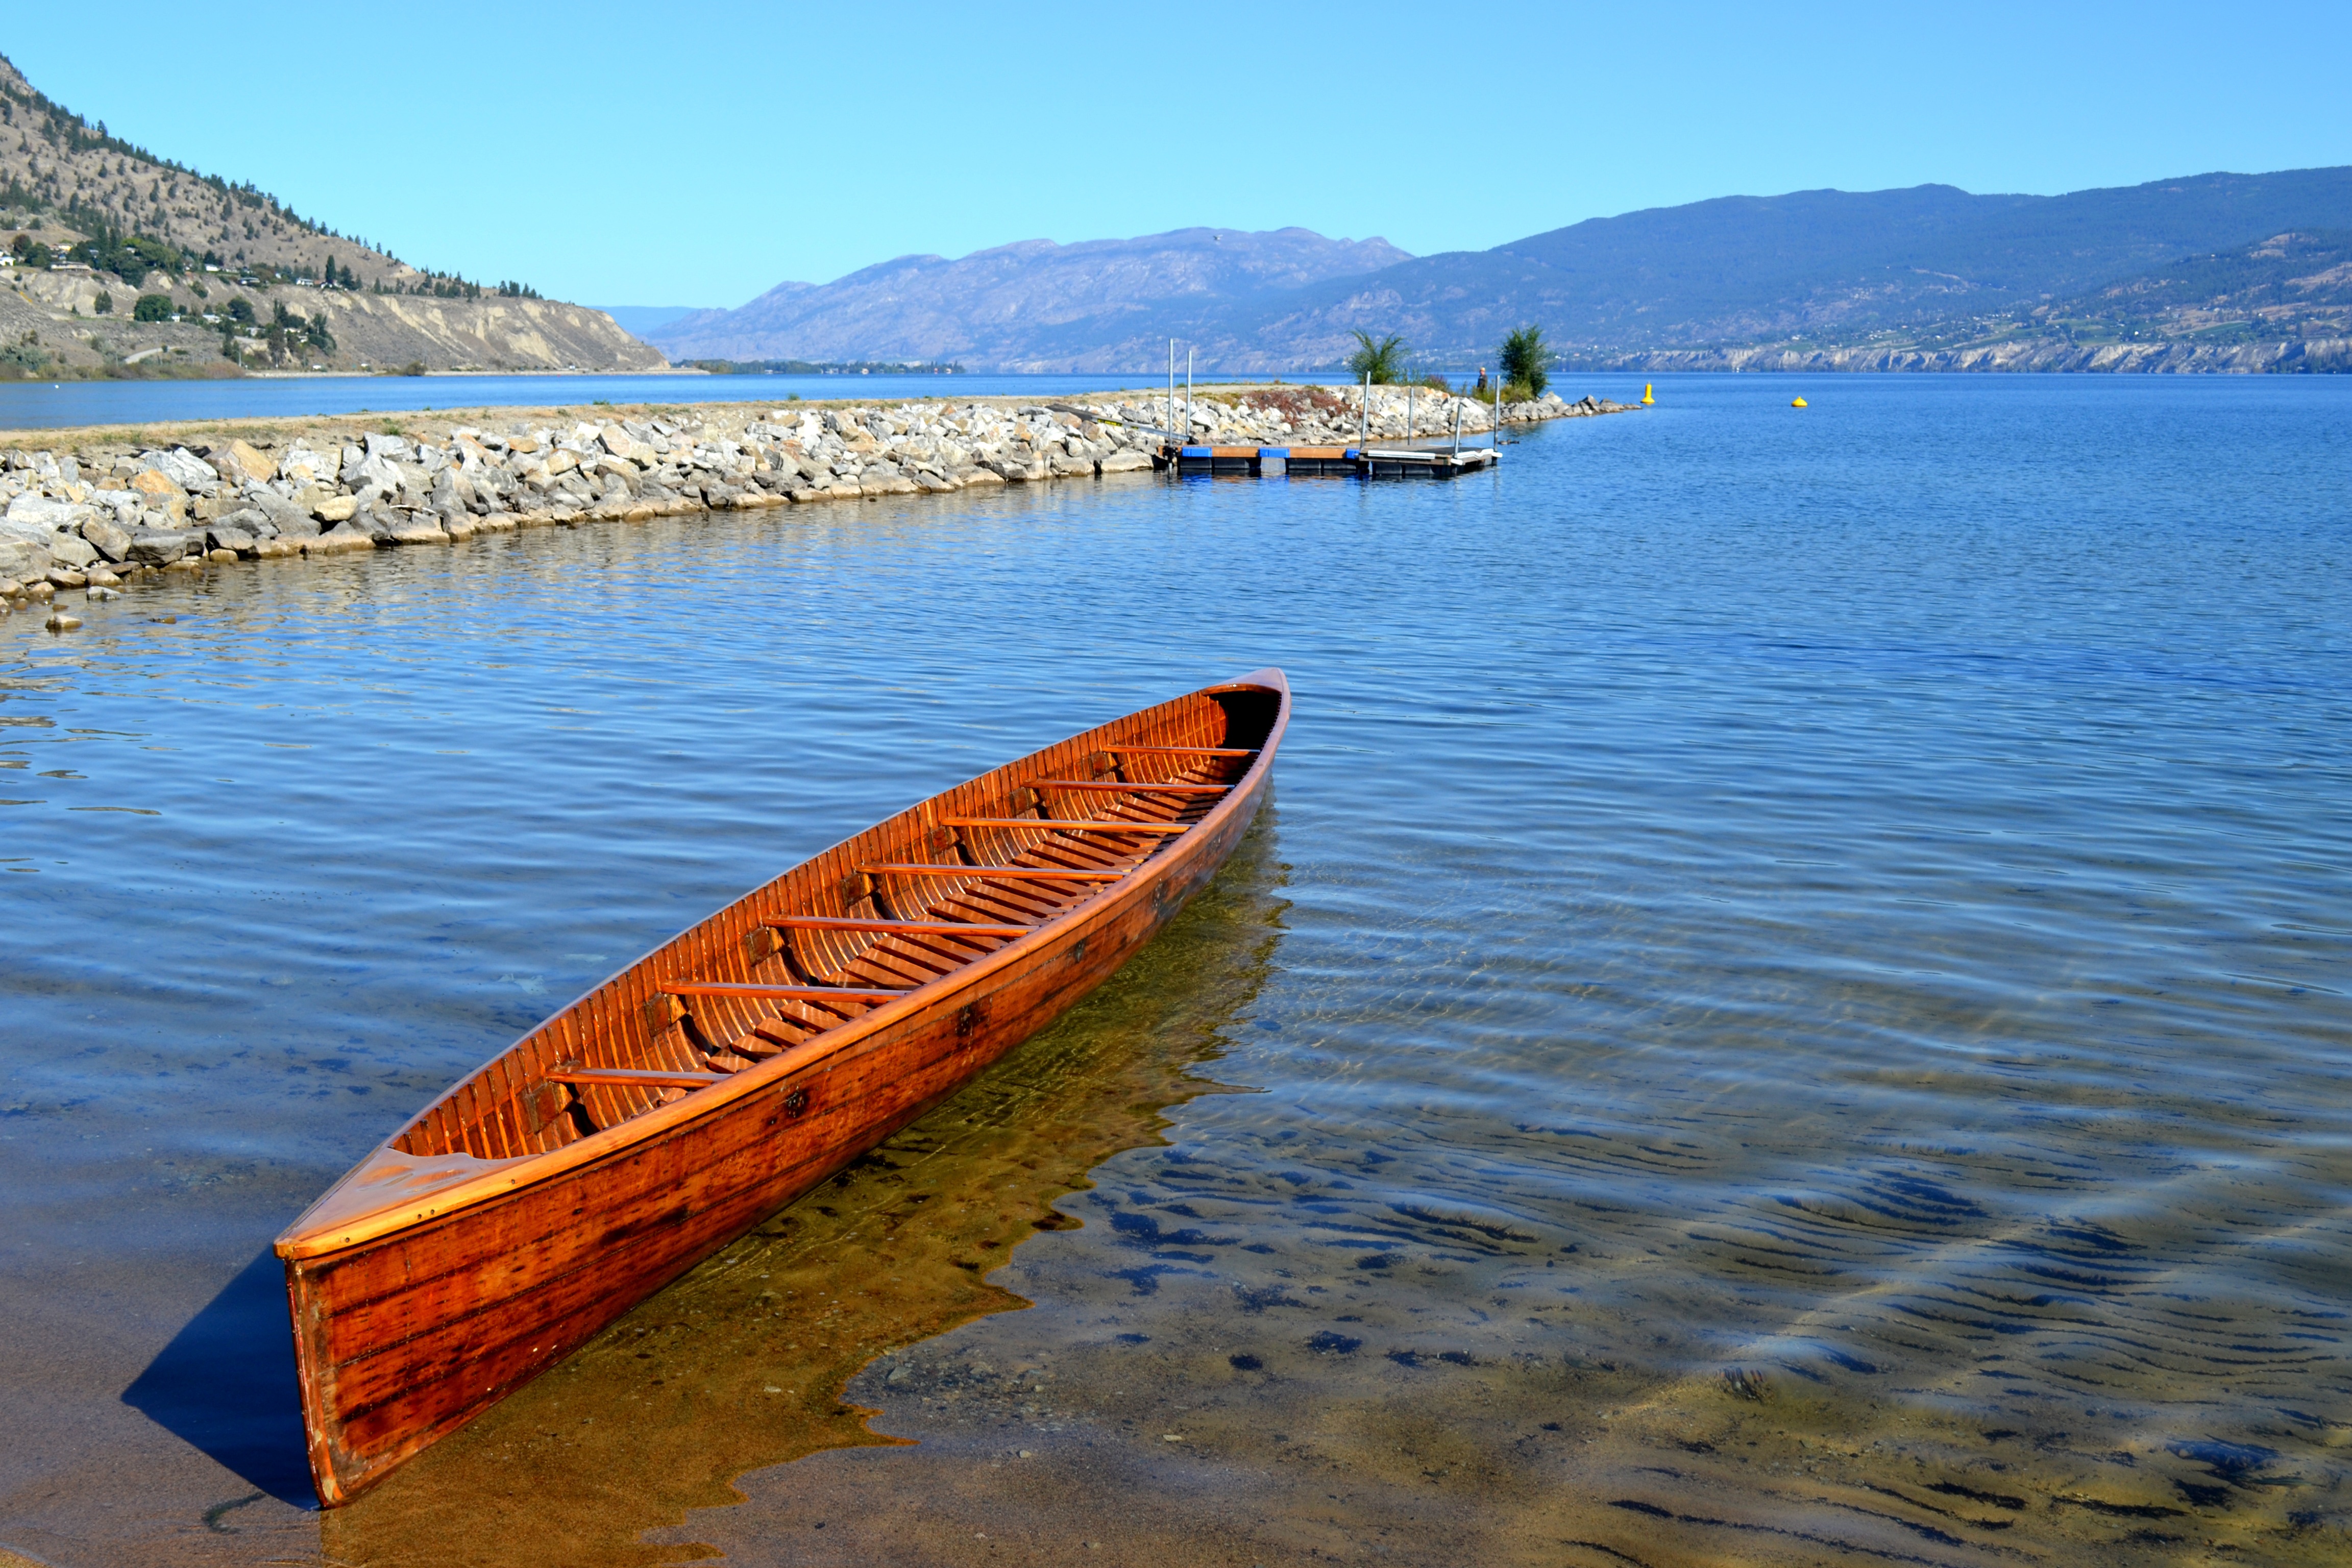
landscape, sea, coast, water, boat, shore, lake, river, summer, canoe, paddle, vehicle, bay, reservoir, boating, okanagan, watercraft, penticton, watercraft rowing, war canoe